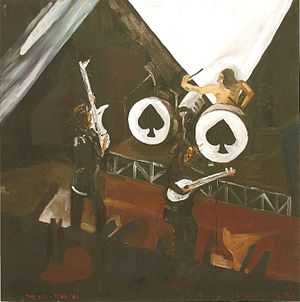
No Sleep 'til Hammersmith
"""Motörhead. No Sleep ’til Hammersmith (The Ace Tour) 1981"""
"No Sleep ’til Hammersmith er det britiske heavy metal-band Motörheads første livealbum, som blev udgivet i juni 1981. Optagelserne var næsten udelukkende taget fra tre optrædender: Leeds, 28. marts 1981, Newcastle 29. marts og 30. marts 1981, samt ""Iron Horse / Born To Lose"" der blev optaget til en koncert i 1980.